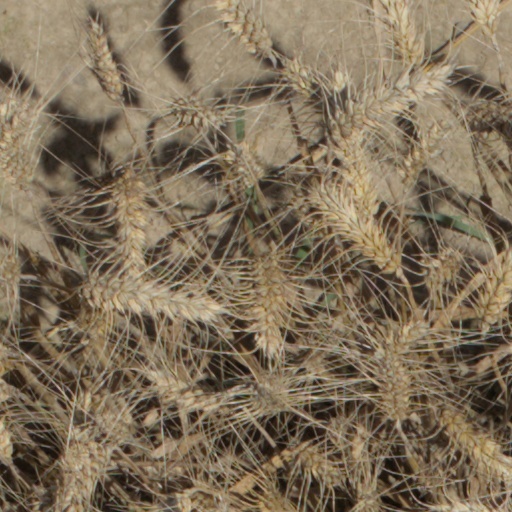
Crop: wheat